Mohican II

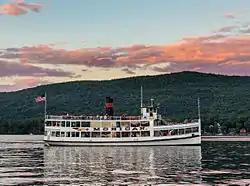

Mohican II is a historic steel riveted hull excursion steamboat located at Lake George in Warren County, New York. She was built in 1907-08 for the Lake George Steamboat Company by the T.S. Marvel Shipuilding Company of Newburgh, New York. She measures in length, in beam, and depth of hold. She was designed for use on Lake George as an excursion vessel, has been in continuous use for over 100 years and is the oldest passenger vessel in the United States.